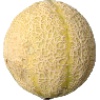
Label: Cantaloupe 2